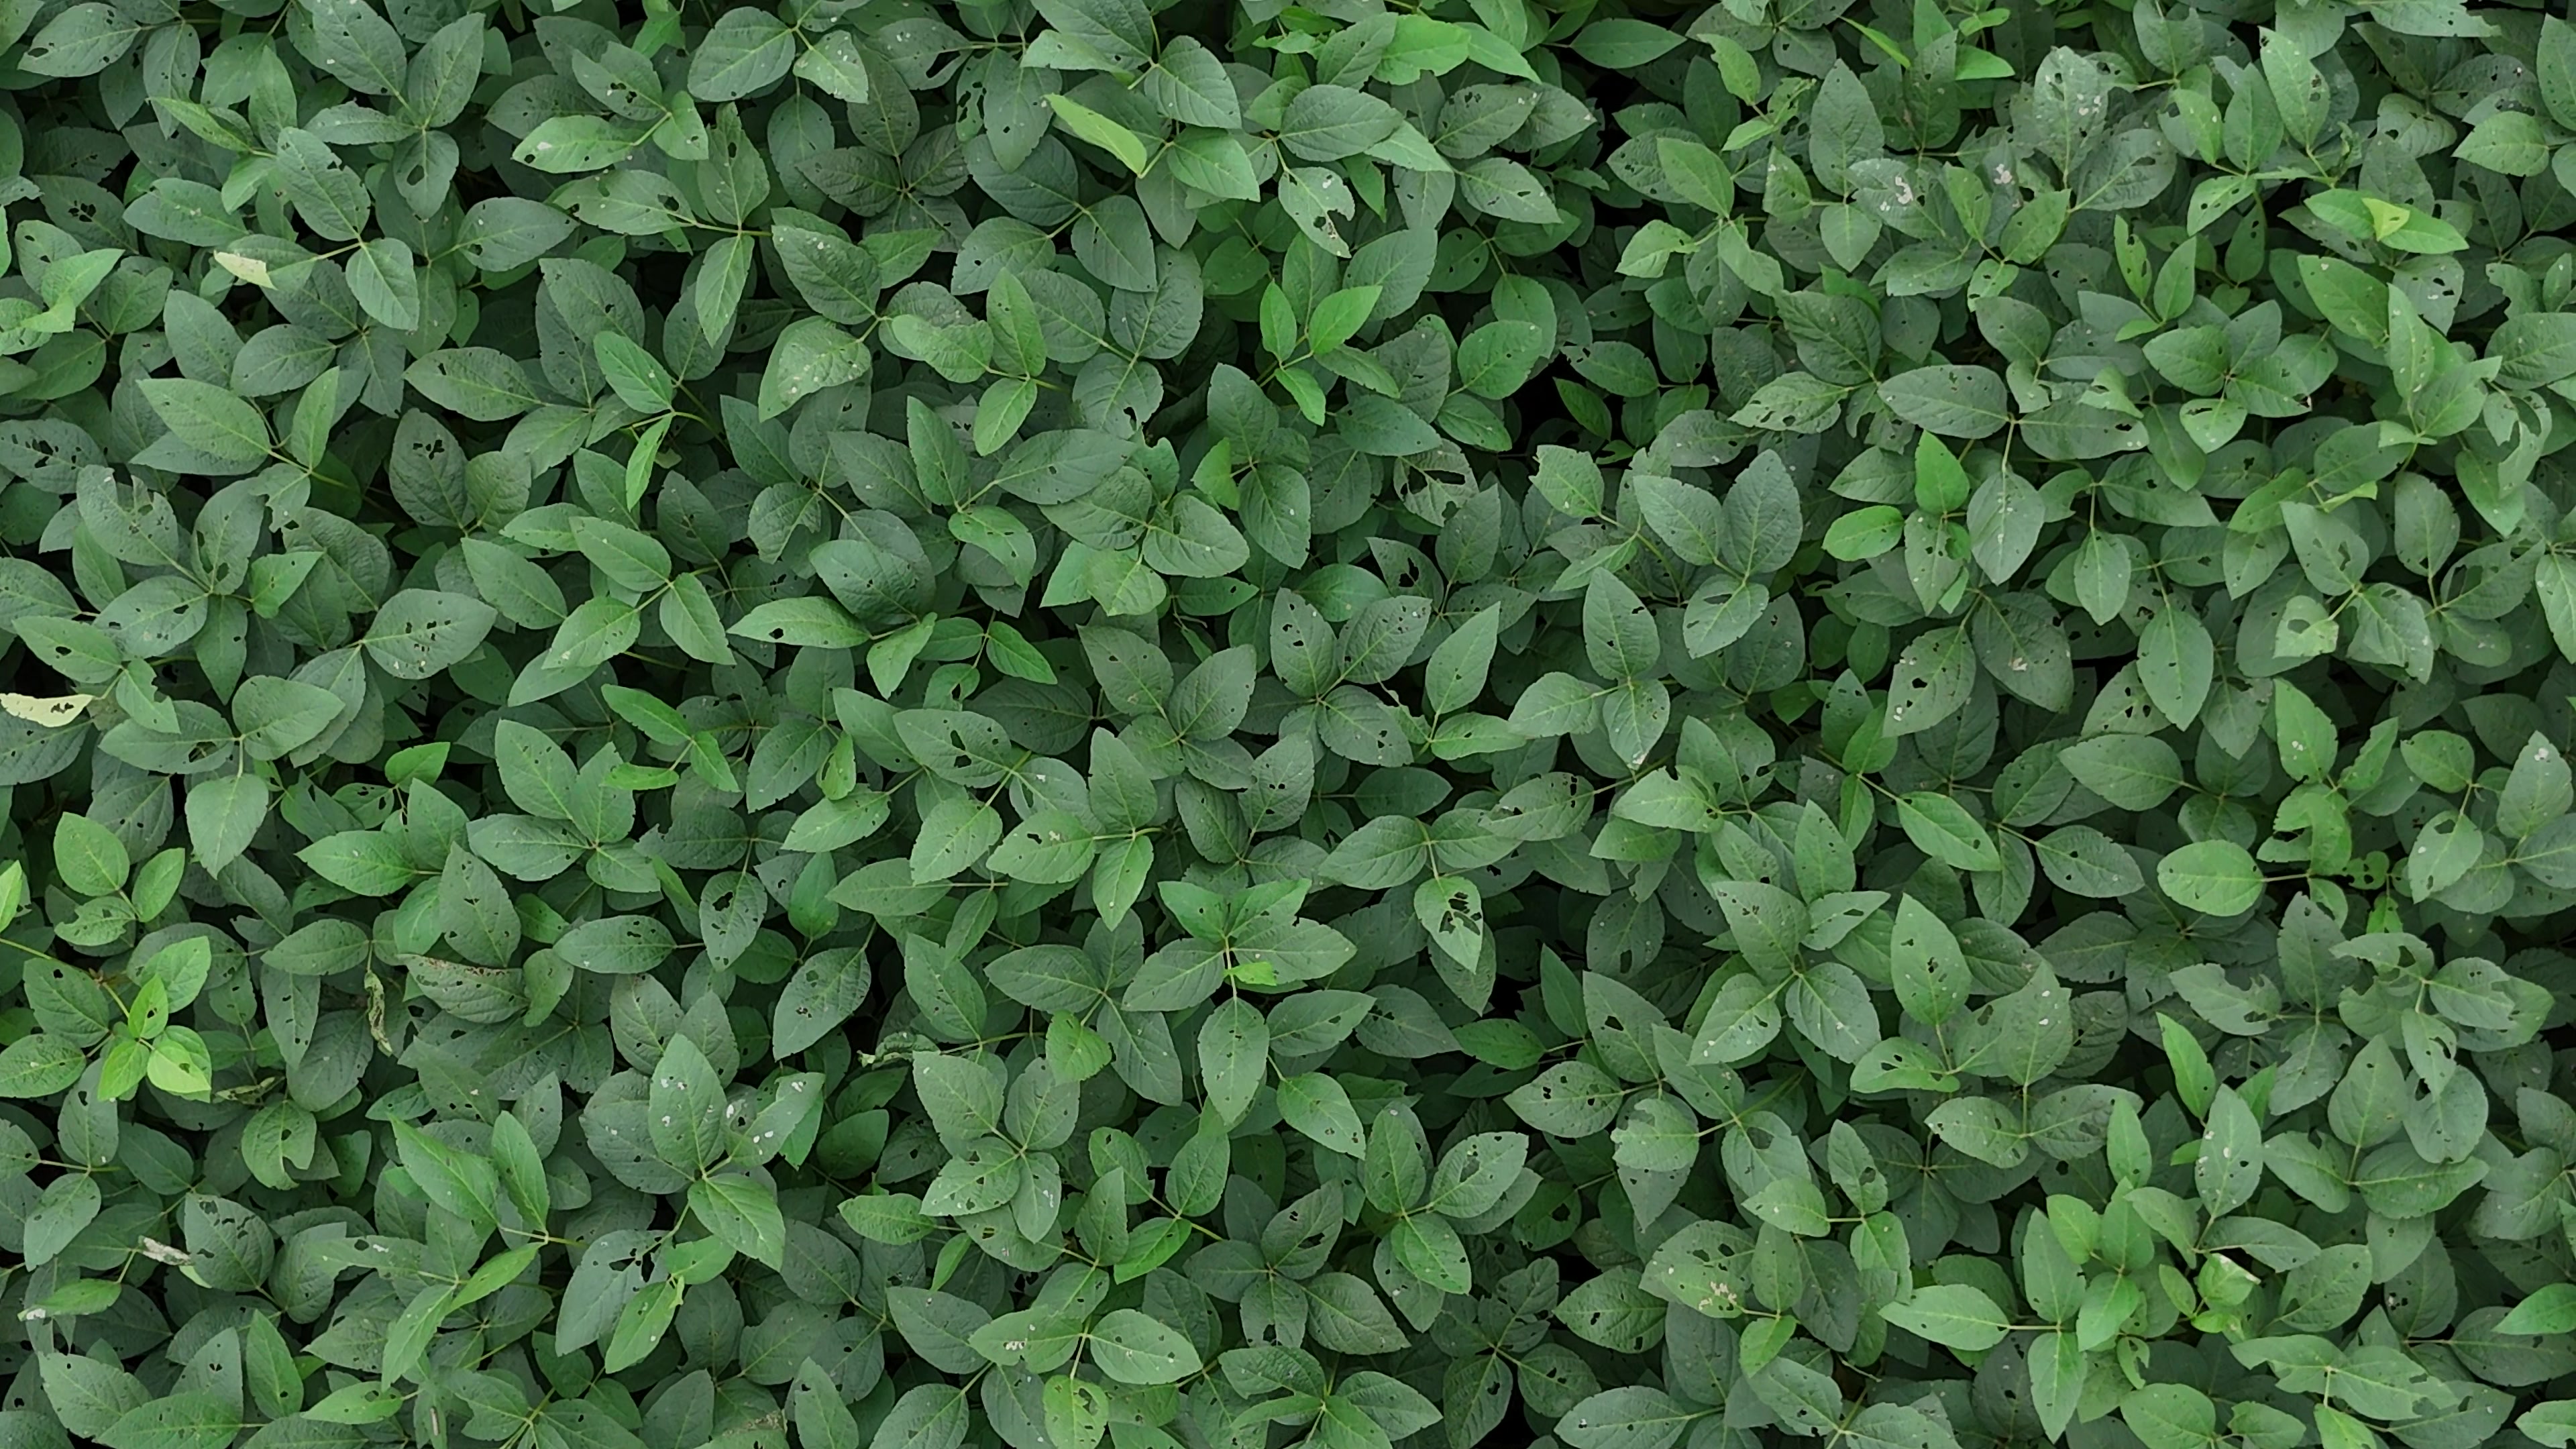
Label: Semilooper_Pest